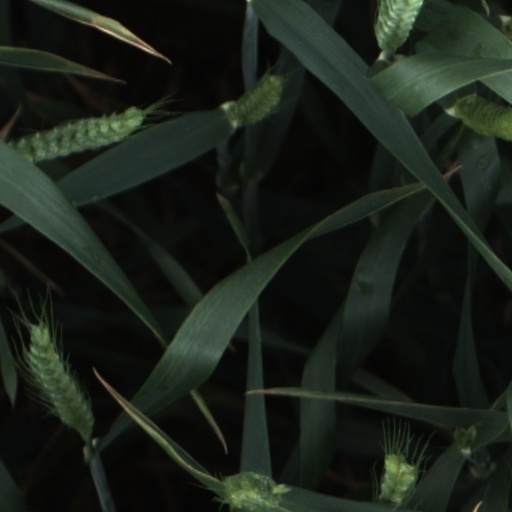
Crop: wheat